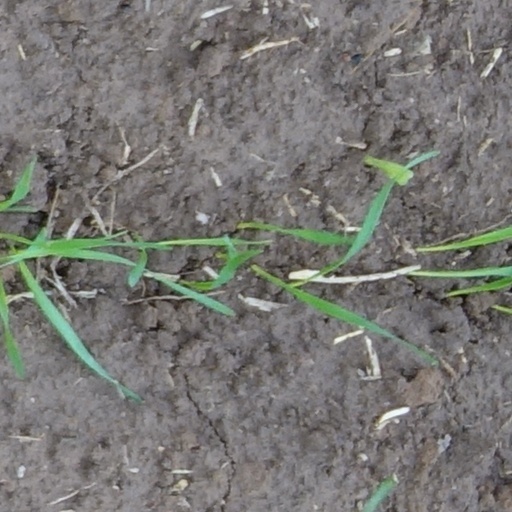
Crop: wheat